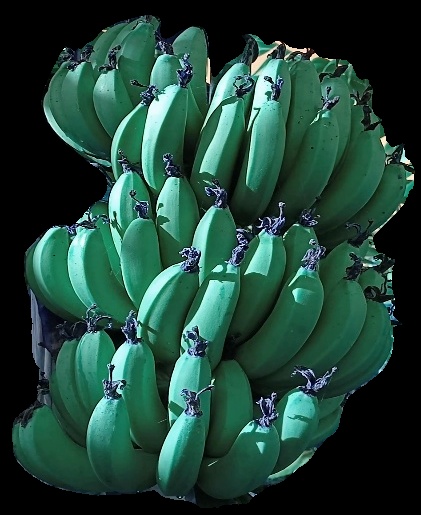
Variety: pachbale
Grade: grade1